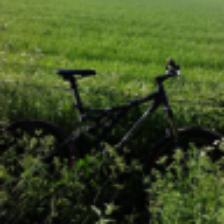
Label: NonHuman